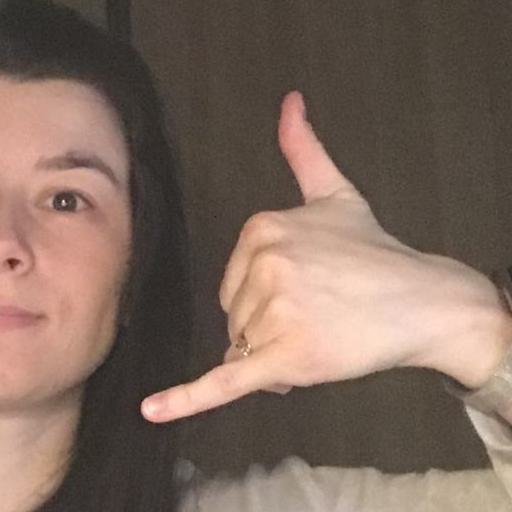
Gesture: call